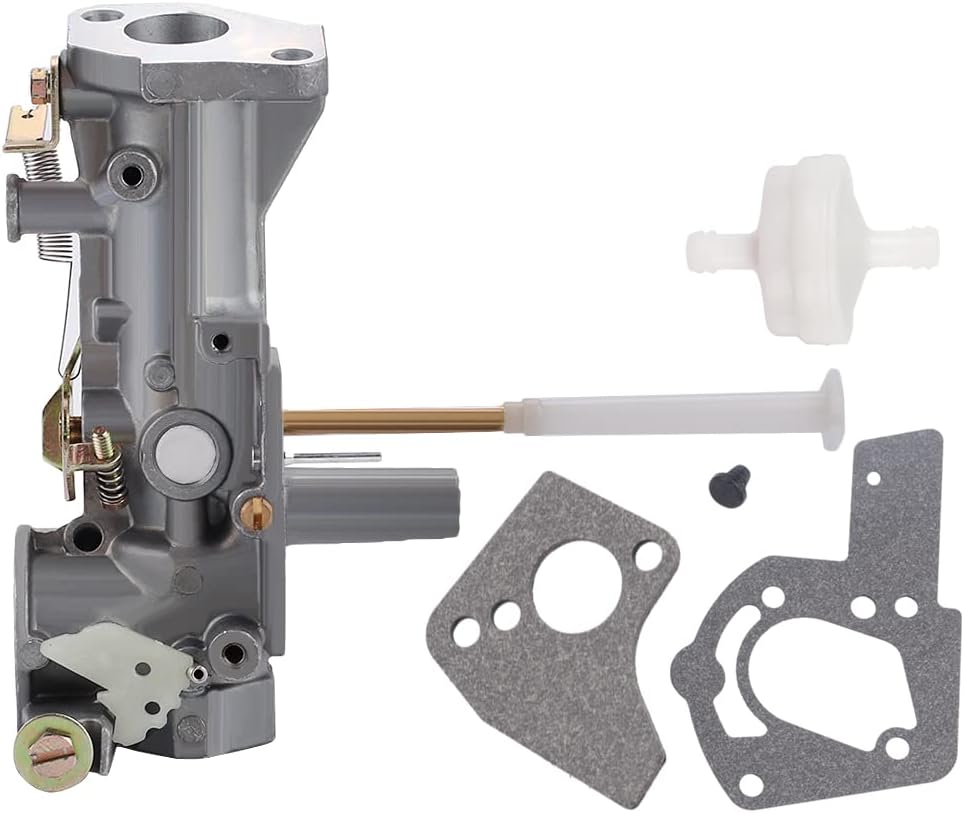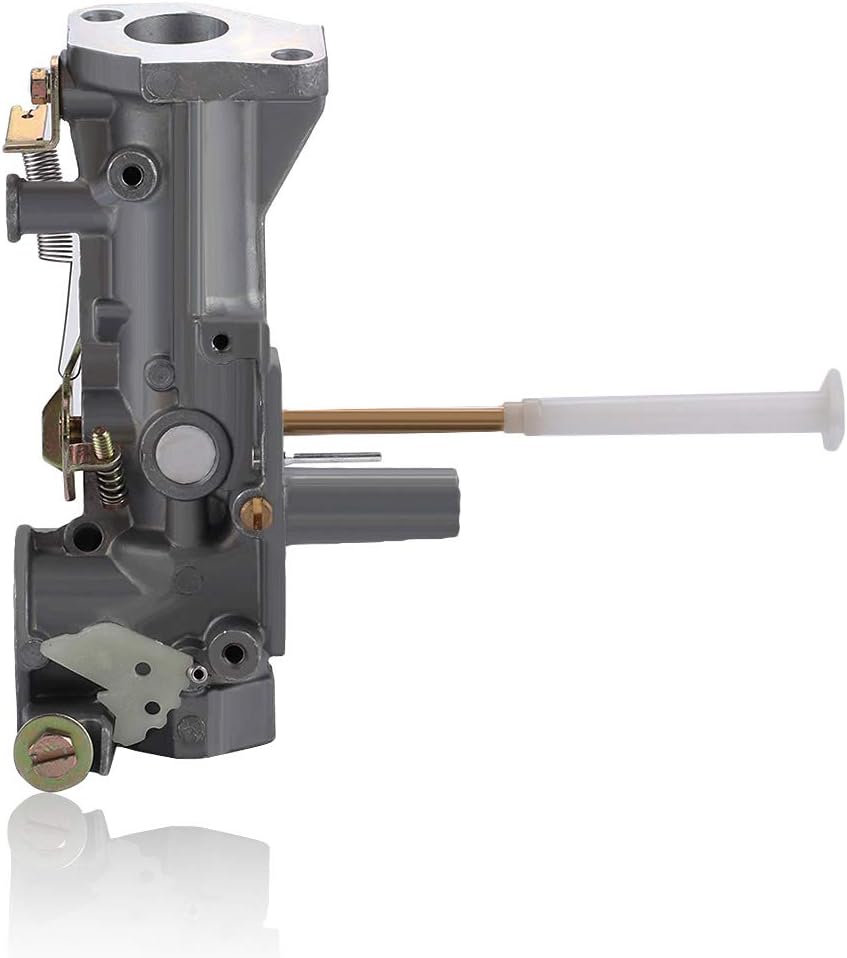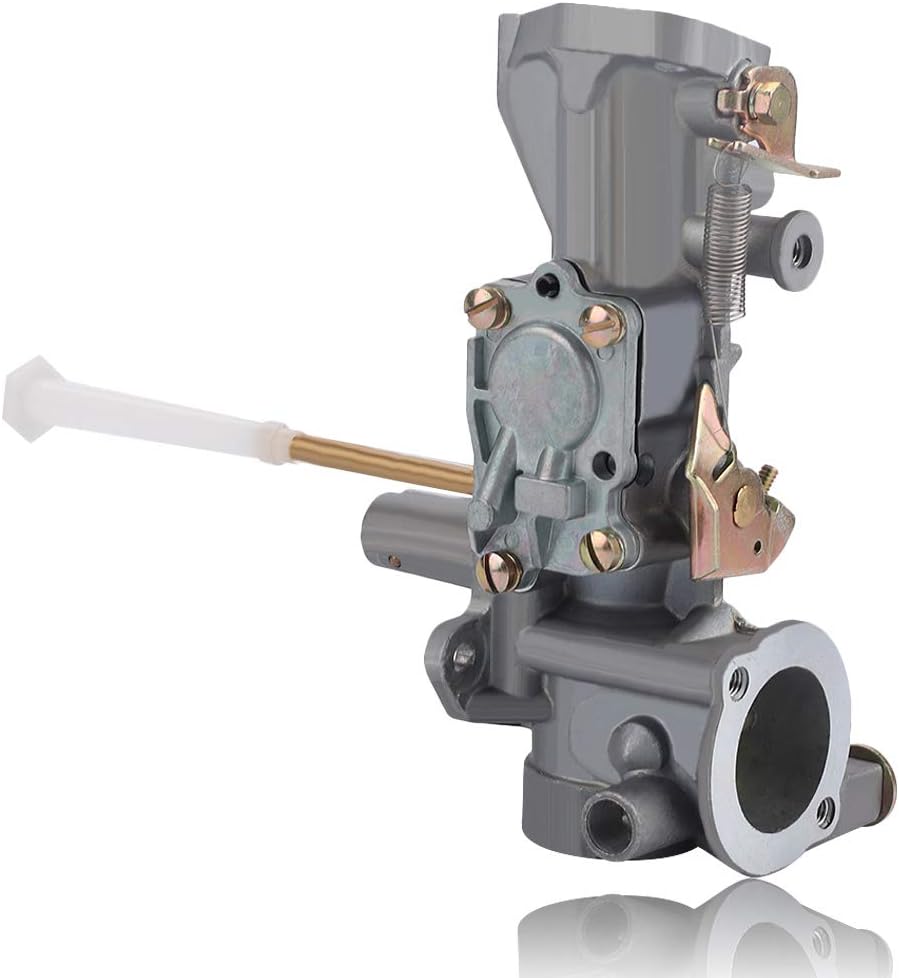
Alibrelo 498298 Carburetor for BS 495459 495951 492611 490533 495426 692784 Carb 112202 112212 112231 112232 112252 112292 134202 135202 133212 130202 5HP Engine Generator with Fuel Filter Gasket
Category: Automotive
Carburetor Replaces for 495459 492645 490524 692784 495951 492611 490533 495426 498298 Fits for : BS 130202, 112202, 112232, 134202, 137202, 133212, 112212, 112231, 112252, 112292, 135202 5hp Engines 133000 L-Head 5HP Go Kart Engine BS 080201, 080202, 080212, 080232, 080252, 080292, 082212, 082231, 082232, 082252, 090202, 090212, 090232, 090252, 091202 & Other Models BS 1134-0 Generator TORO 62923 62924 Leaf Blower
Features: 498298 Carburetor Replaces for 495459 492645 490524 692784 495951 492611 490533 495426 | Fits for BS 130202, 112202, 112232, 134202, 137202, 133212, 112212, 112231, 112252, 112292, 135202 5hp Engines 133000 L-Head 5HP Go Kart Engine | Fits for BS 080201, 080202, 080212, 080232, 080252, 080292, 082212, 082231, 082232, 082252, 090202, 090212, 090232, 090252, 091202 & Other Models | Fits for BS 1134-0 Generator TORO 62923 62924 Leaf Blower | Package Include: 1 x Carburetor 1 x Fuel Filter 2 x mounting gaskets